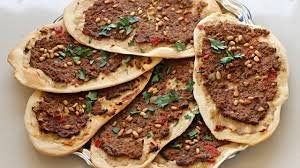
Yemek: lahmacun